Montana

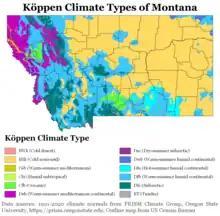
Köppen climate types of Montana, using 1991–2020 climate normals

Montana contains Glacier National Park, "The Crown of the Continent", and parts of Yellowstone National Park, including three of the park's five entrances. Other federally recognized sites include the Little Bighorn National Monument, Bighorn Canyon National Recreation Area, and Big Hole National Battlefield. The CSKT Bison Range is managed by the Confederated Salish and Kootenai Tribes and the American Prairie is owned and operated by a nonprofit organization.